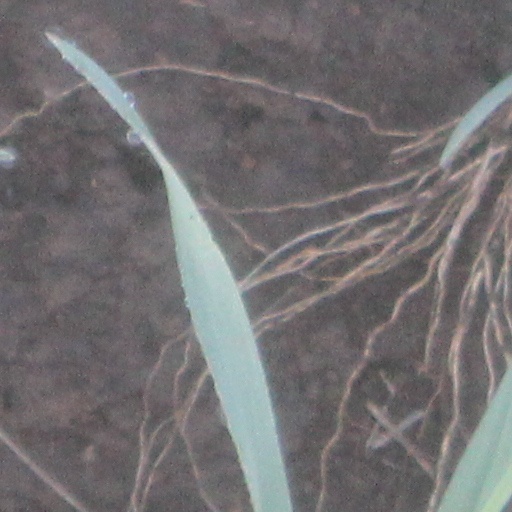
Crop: wheat